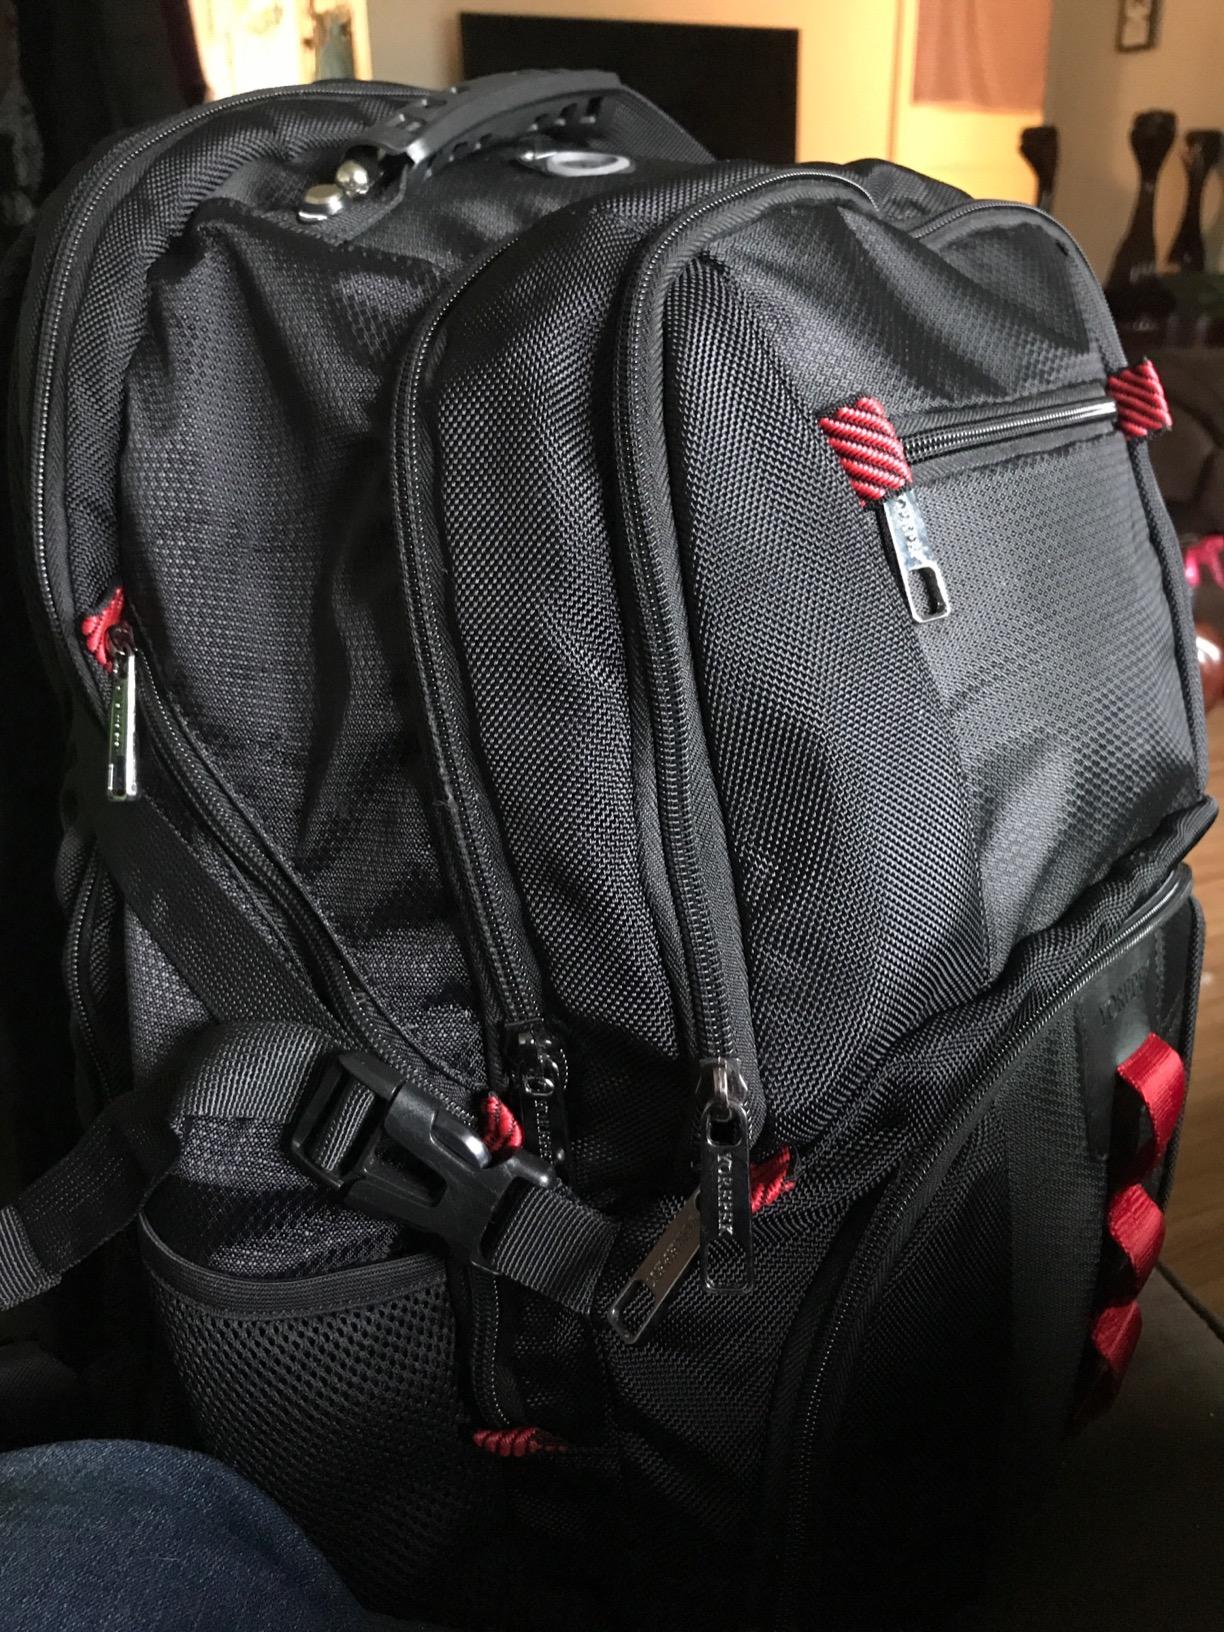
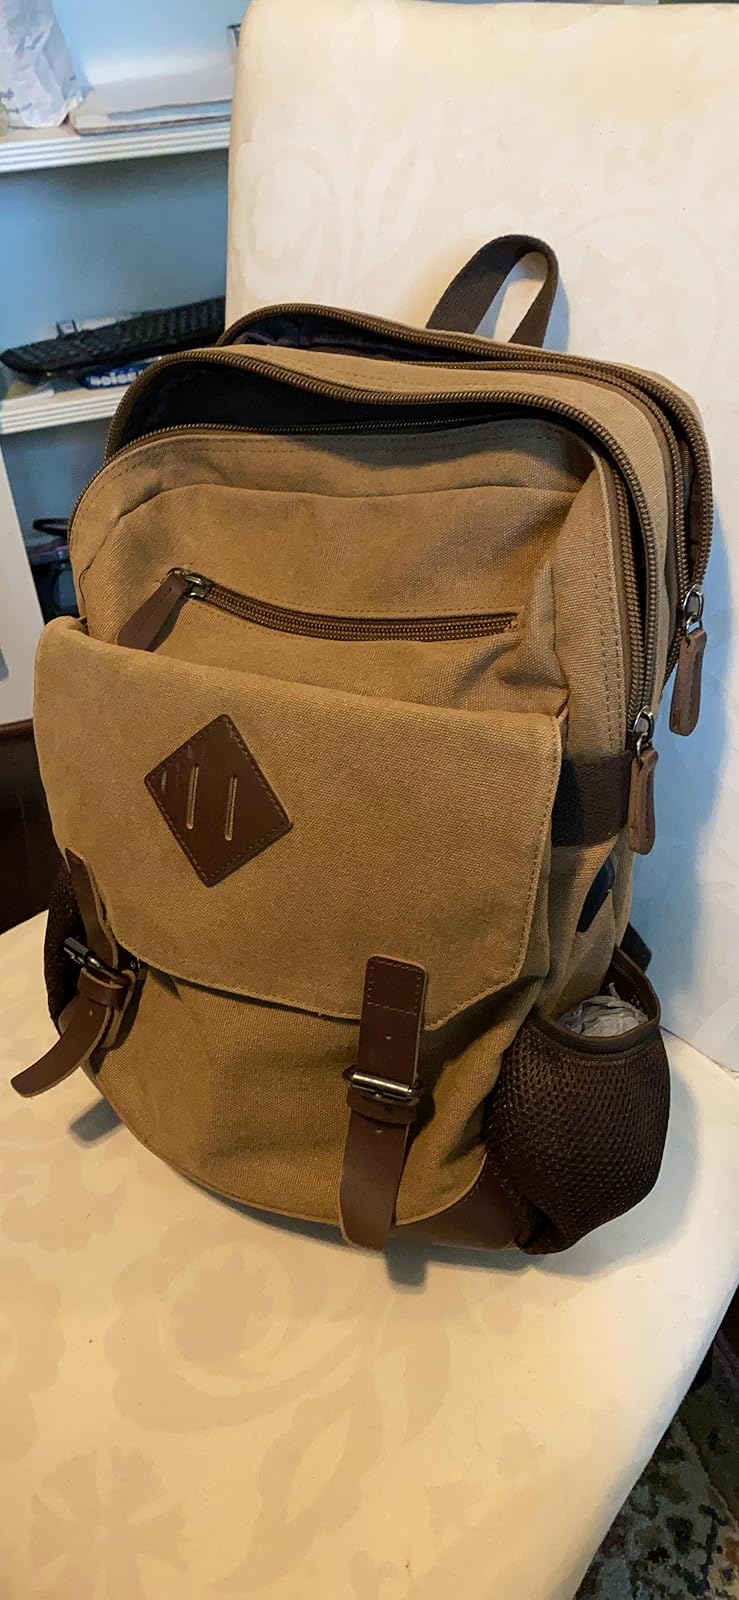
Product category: bag
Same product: no